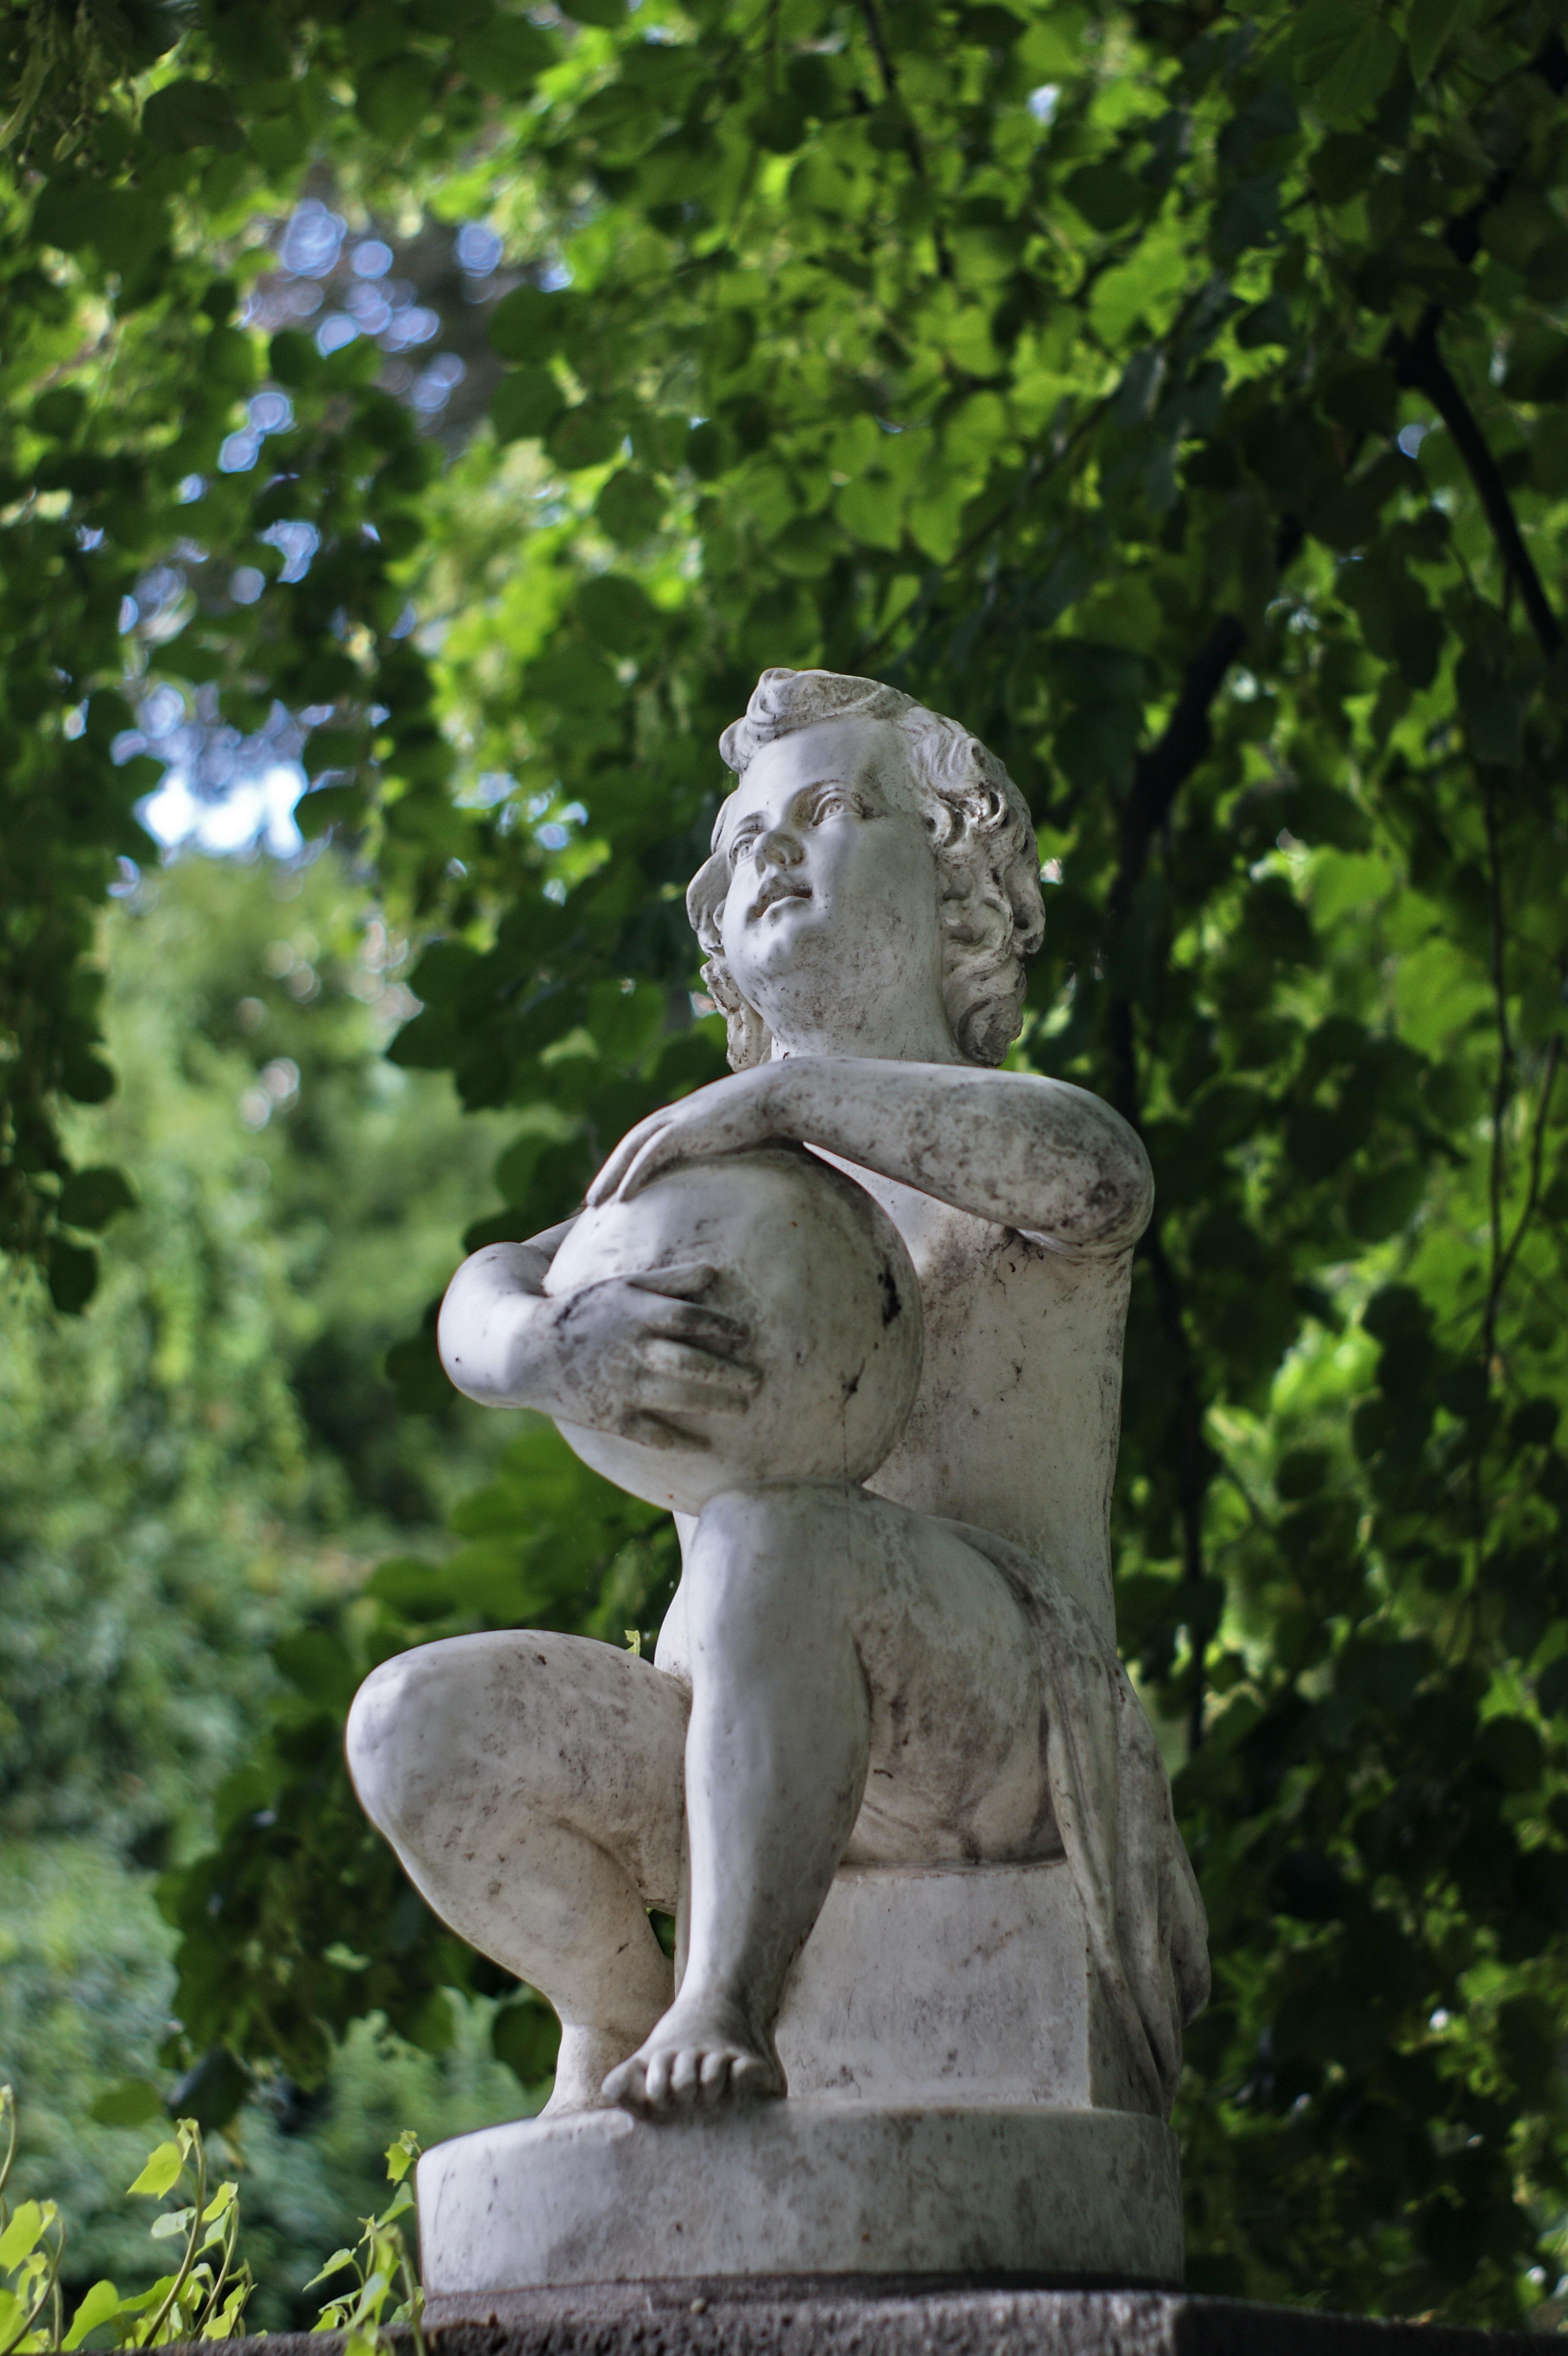
rock, architecture, boy, stone, monument, statue, landmark, garden, sculpture, art, culture, heritage, carving, stone carving, lancut